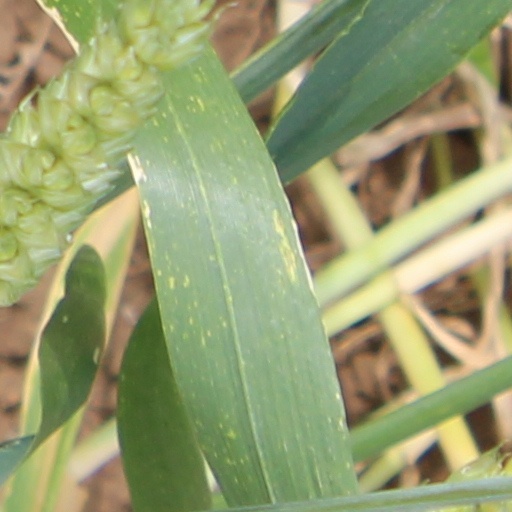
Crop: wheat